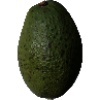
Label: Avocado 1